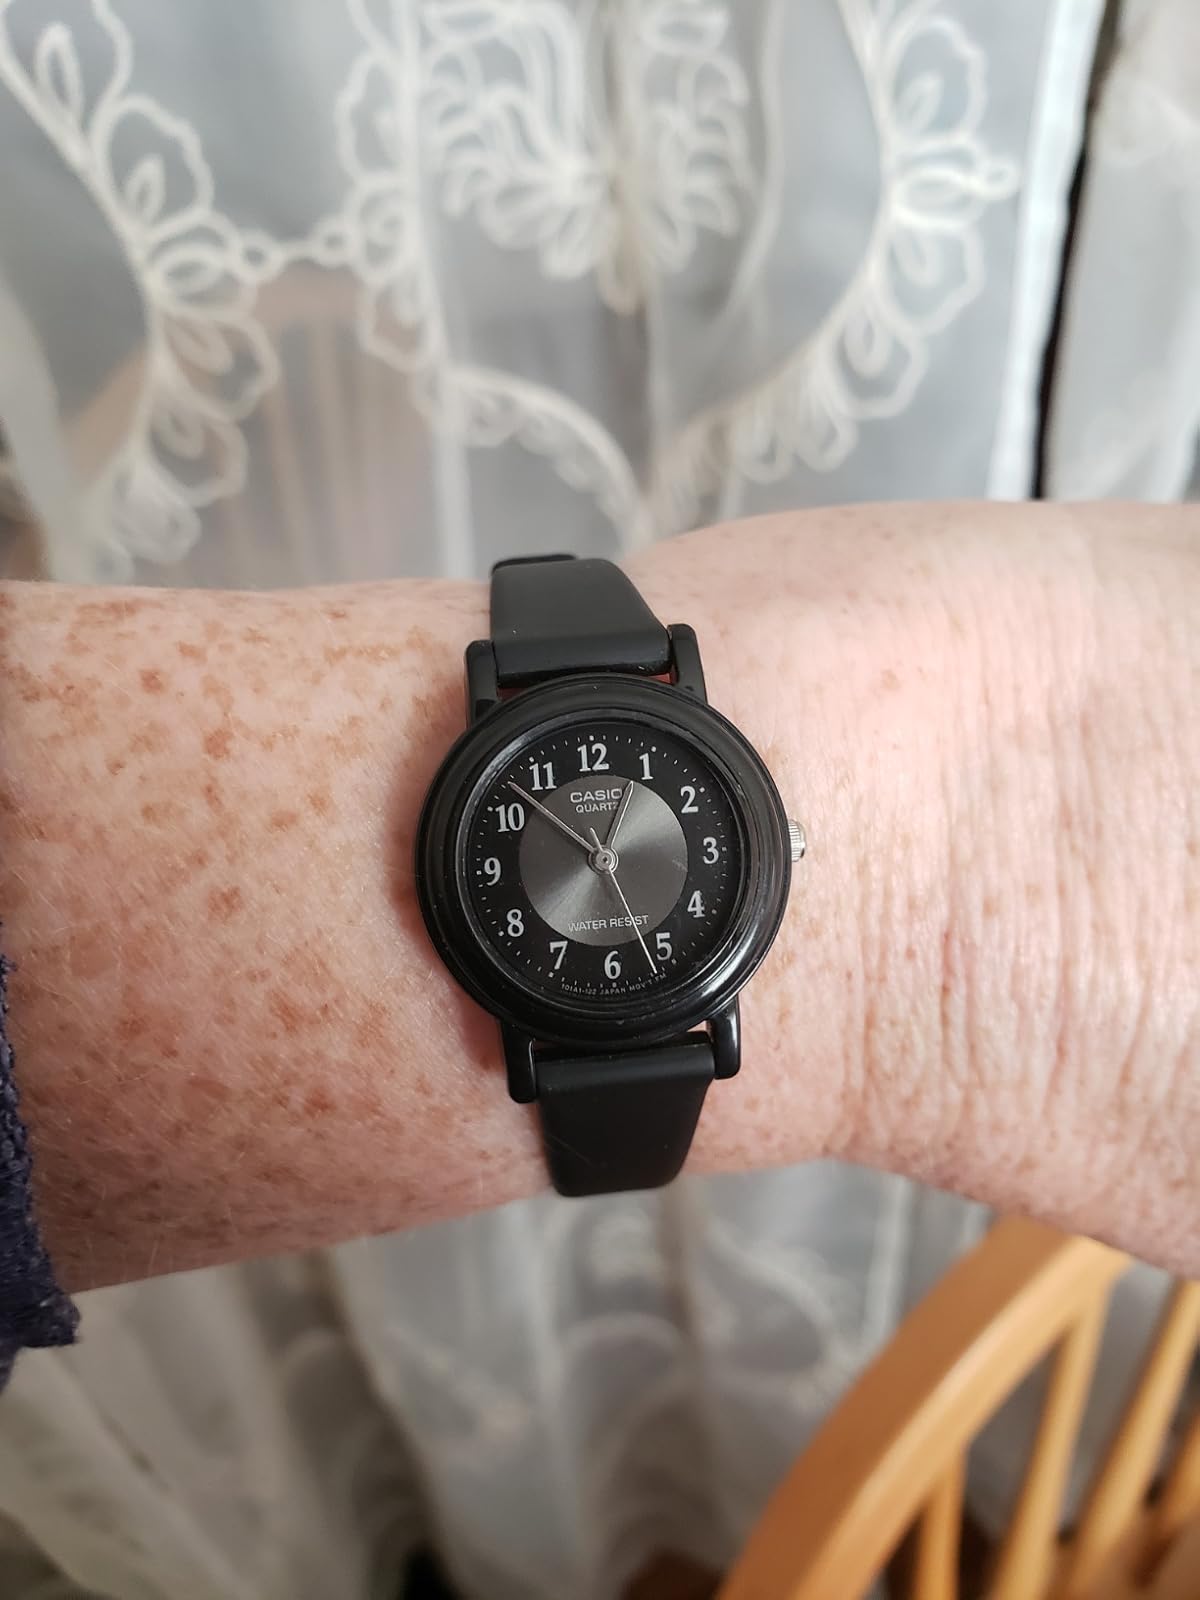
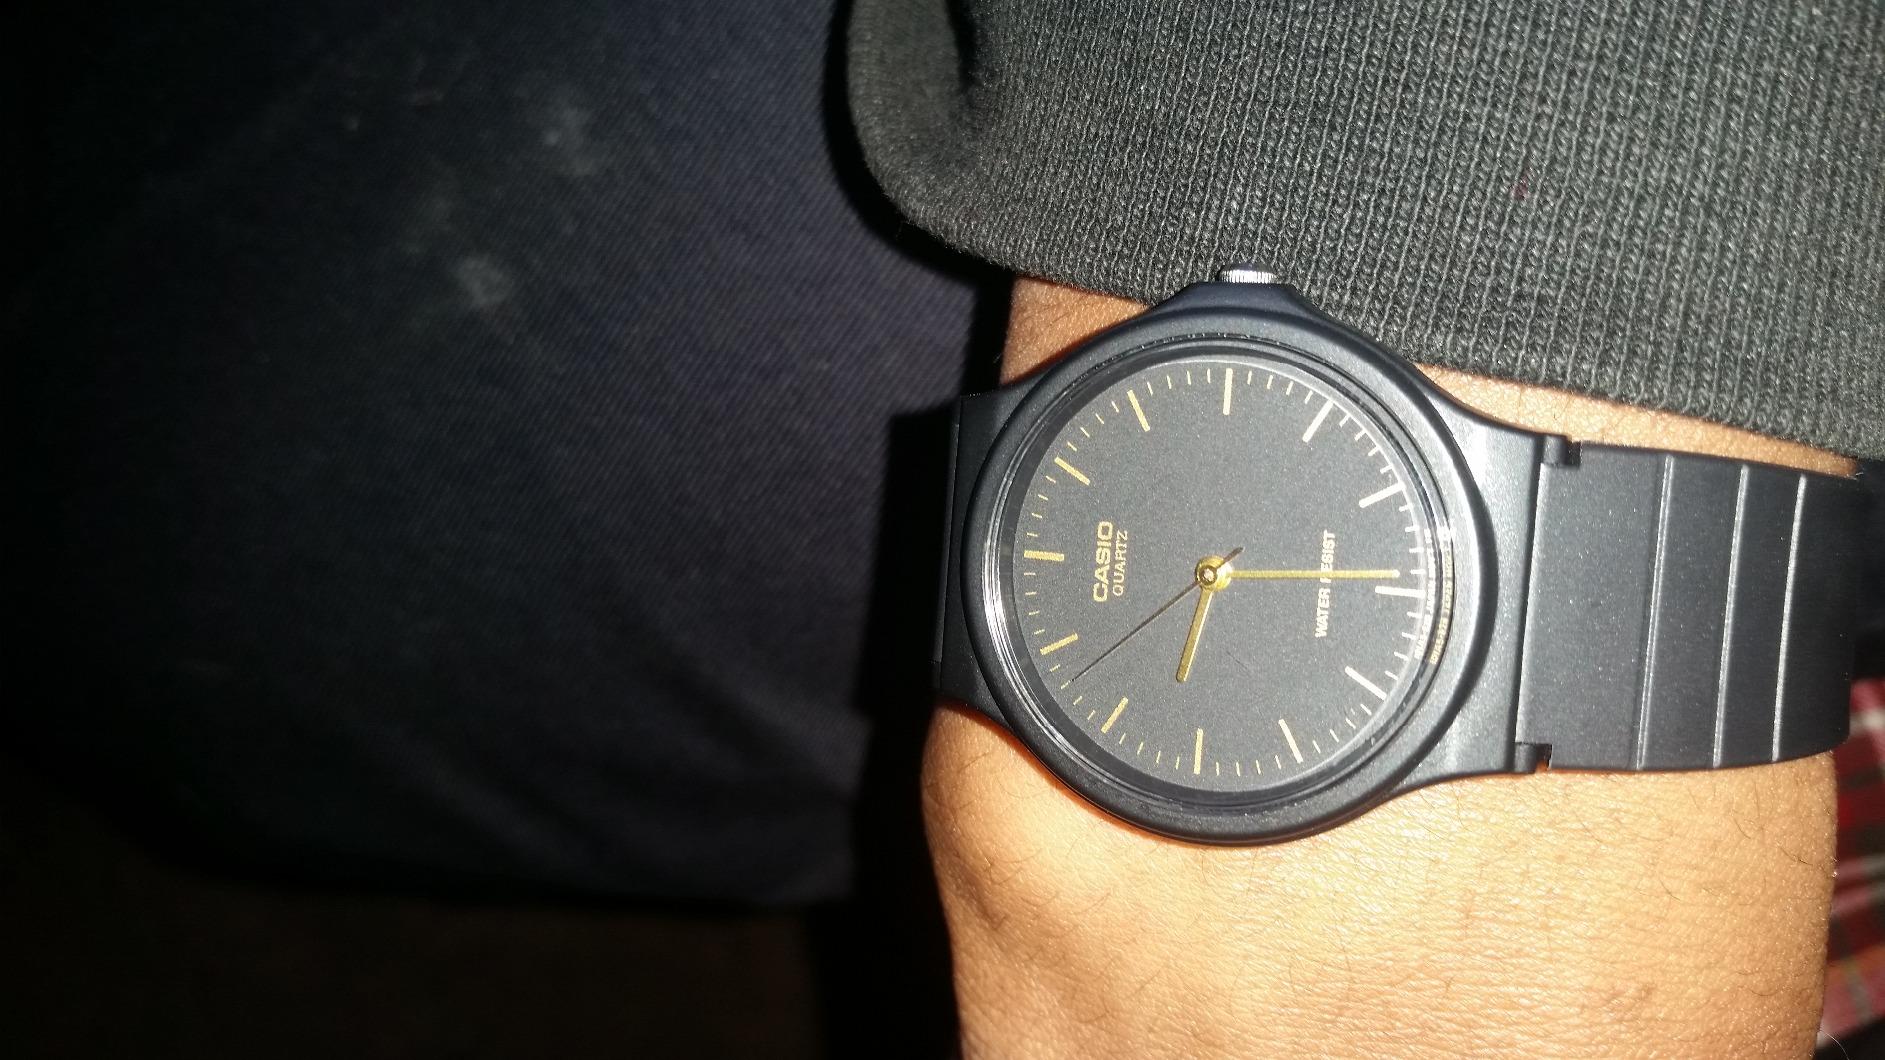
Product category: accessories_watch
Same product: no